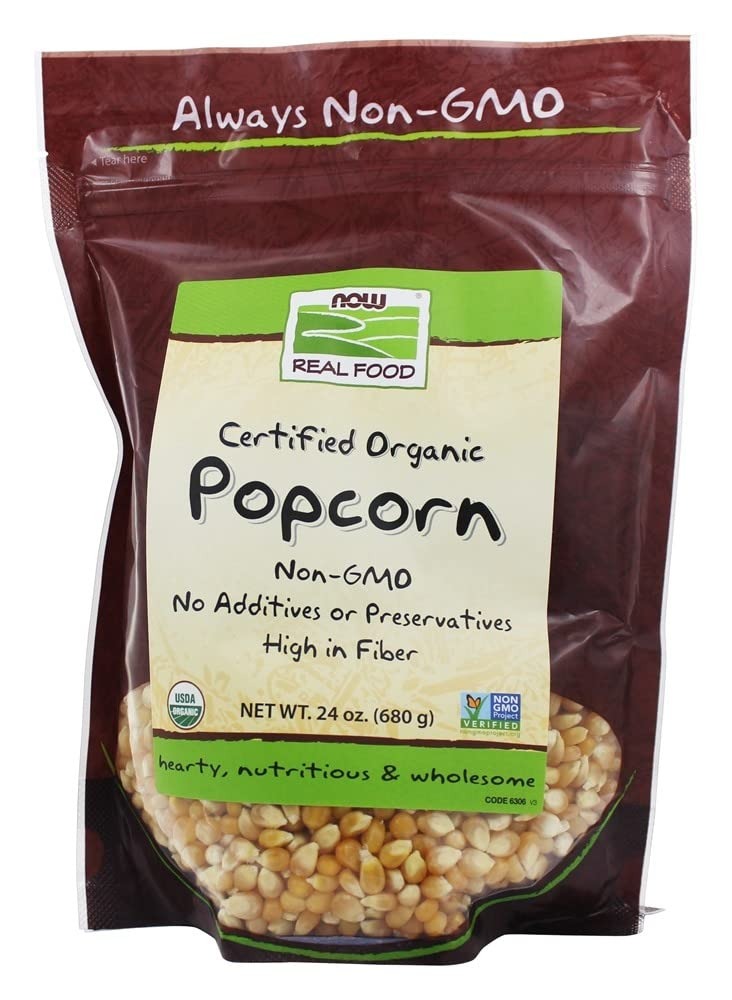
Item Name: Now Foods Popcorn Organic, 24 oz (Pack of 3)
Product Description: Non-GMO, No Additives or Preservatives, Hearty, Nutritious, & Wholesome Free of herbicides, pesticides, and fumigants 24oz Delicious 100% natural popcorn for a movie night or just an organic snack. Quick and easy, healthy snack the whole family will love.Are you aware that more than 90% of corn grown in the United States is genetically engineered? Do you search for corn products that you can trust? If so, and you've been afraid you'll have to give up popcorn, have no fear. Now Foods offers USDA Organic Certified - Non-GMO popcorn that is free of additives and preservatives. Now Popcorn is hearty, nutritious and wholesome. The 24 ounce package will provide you with one of your favorite snacks without the worries about eating genetically engineered food.
Value: 3.0
Unit: Count

Price: 9.565